Senegal national football team

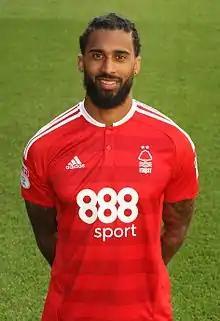
Armand Traoré and his father both played for Senegal

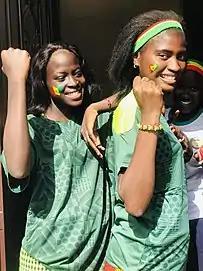
Supporters wearing the away kit

Senegal gained its independence from France on 4 April 1960, and the Senegalese Football Federation (FSF) was founded that year. The first Senegal match took place on 31 December 1961 against Dahomey (now Benin), a 3–2 loss. The FSF has been affiliated with FIFA since 1962 and has been a member of the Confederation of African Football (CAF) since 1963. Senegal's first appearance in the Africa Cup of Nations was in 1965, where they finished second in their group, and lost 1–0 to Ivory Coast to finish in fourth place. After a group stage exit at the AFCON three years later, they would not qualify for the tournament until 1986.